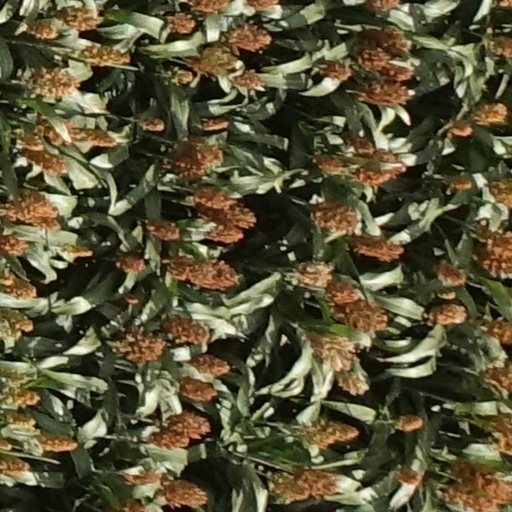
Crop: sorghum